The Bridge on the Drina

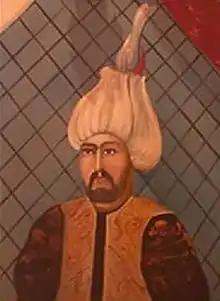
Mehmed-paša Sokolović

A young Serb boy from the vicinity of Višegrad is taken from his mother by the Ottomans as part of the "devşirme" levy, one of many Christian boys to experience this fate during the Ottoman Empire's 500-year-long occupation of the Balkans. The boy's mother follows her son wailing until she reaches the Drina River, where he is taken across by ferry and she can no longer follow. The young boy is converted to Islam and assigned the Turkish name of Mehmed, becoming known as Mehmed-paša Sokolović. He rises through the Ottoman military ranks and around the age of 60 becomes the Grand Vizier, a position he holds for the next fifteen years. During his time as Grand Vizier, he serves under three sultans and oversees the Ottoman Empire's expansion into Central Europe. He remains haunted by the memory of being forcibly taken from his mother and orders the construction of a bridge at the part of the river where the two became separated.